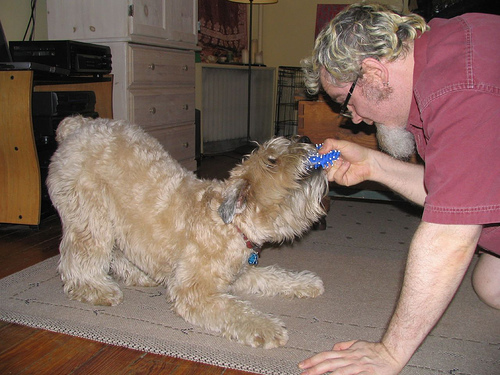
Breed: wheaten terrier